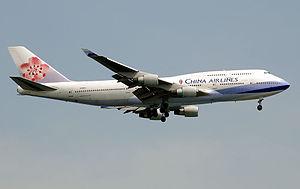
China Airlines est la compagnie aérienne nationale de Taïwan. Officiellement, China Airlines n'est pas une société publique : c'est la China Aviation Development Foundation qui en est propriétaire, et qui par un lien indirect fait partie du gouvernement de Taïwan. Basée à l'Aéroport international de Taïpei Taoyuan, China Airlines est membre de l’alliance Skyteam et dessert plus de cent destinations en Asie, en Europe, en Amérique du Nord et en Océanie.